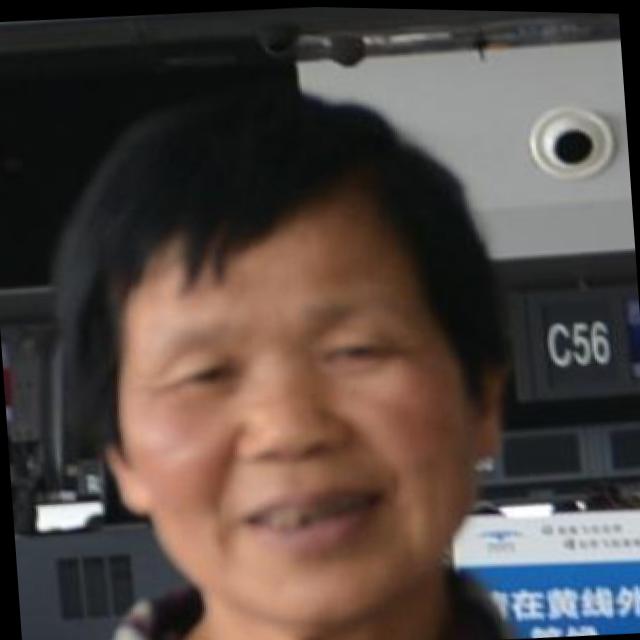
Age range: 45-64